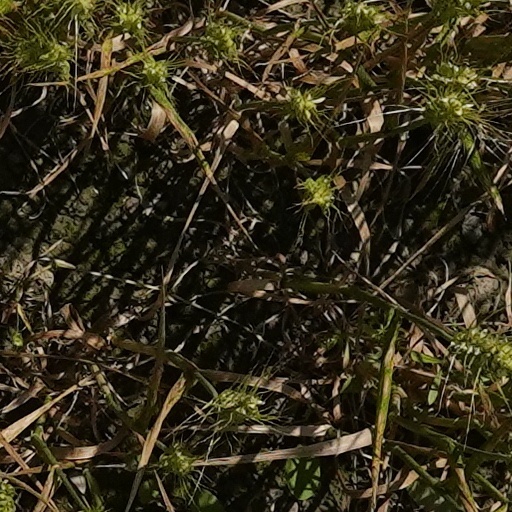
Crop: wheat